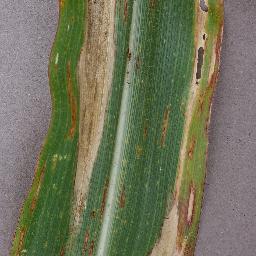
Label: Corn_(Maize)___Northern_Leaf_Blight